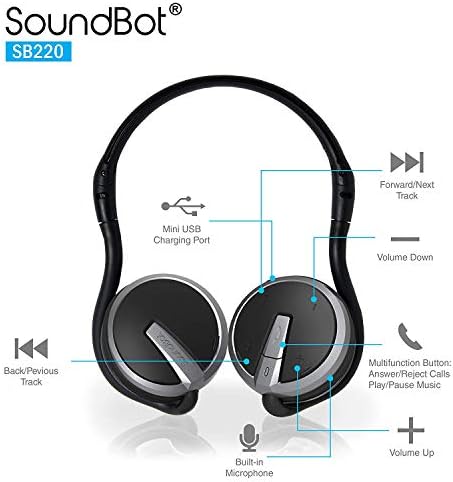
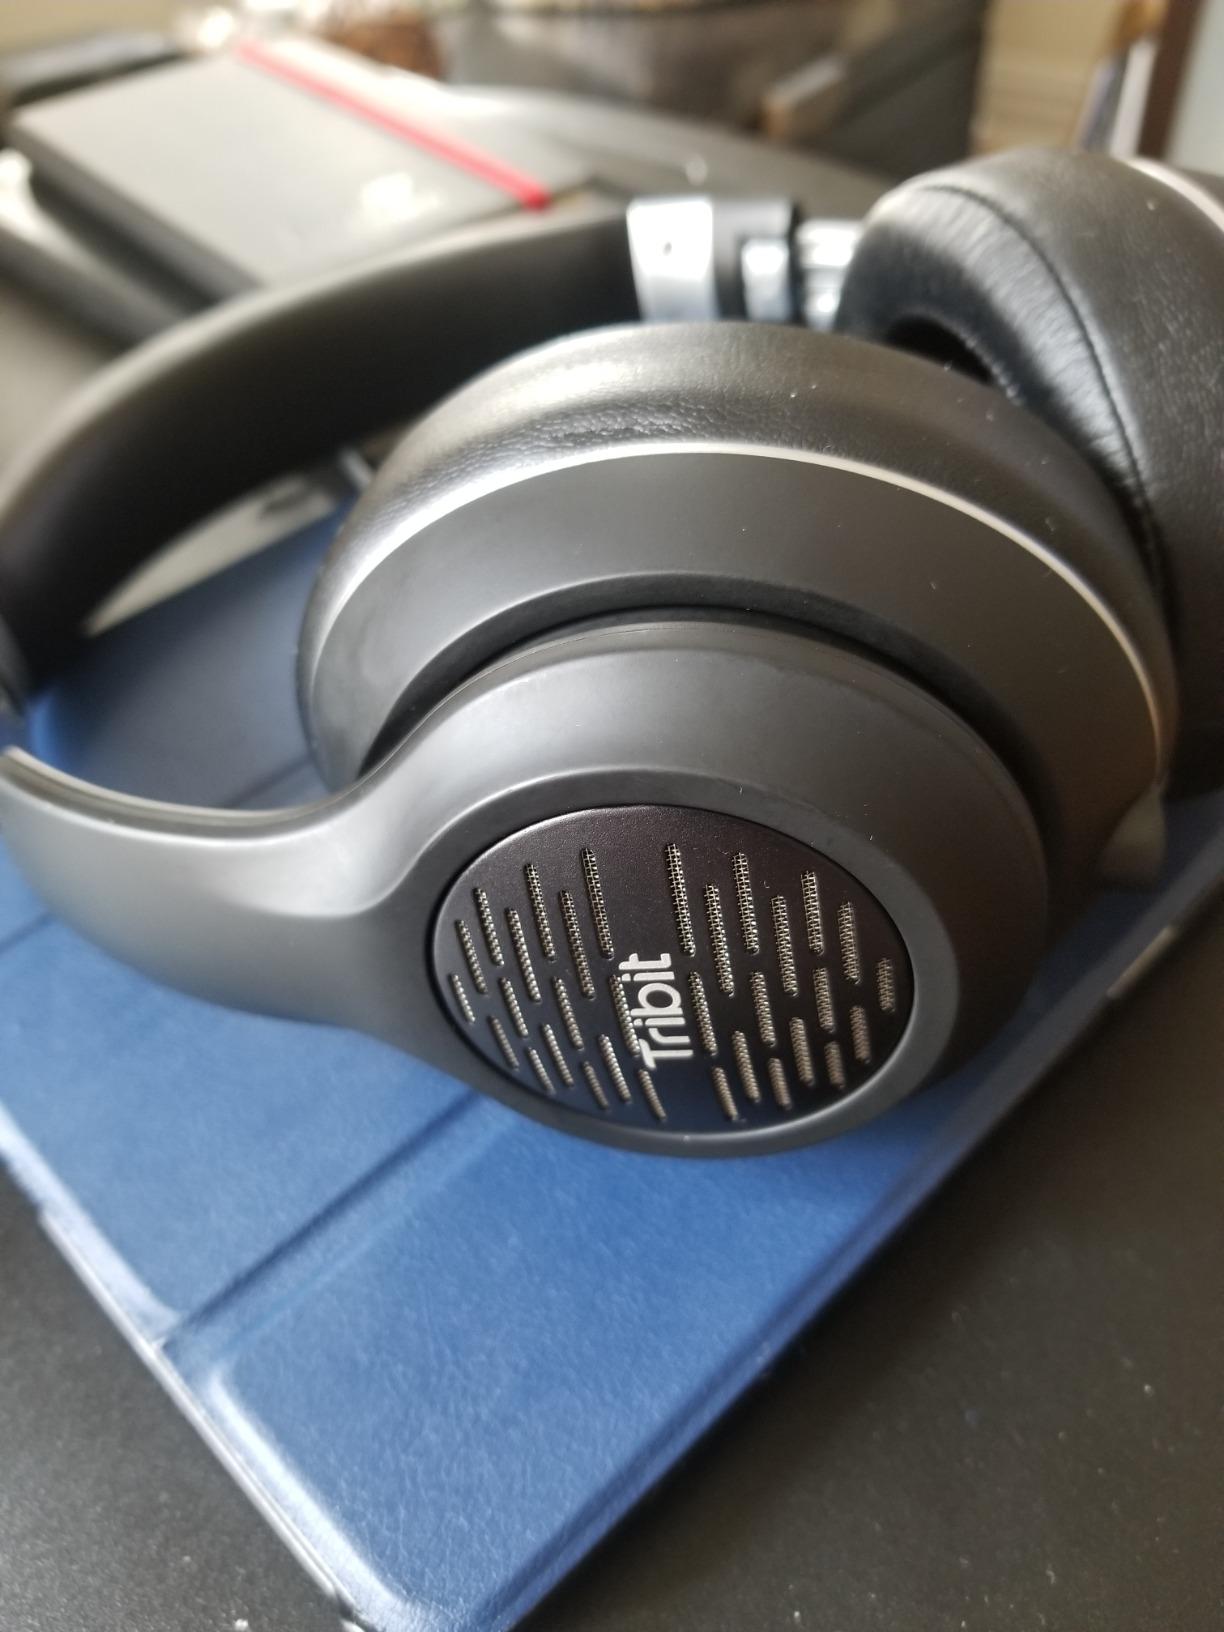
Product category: headphones
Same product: no